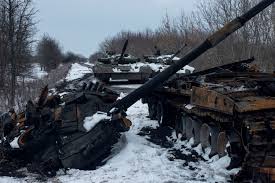
Label: T-80